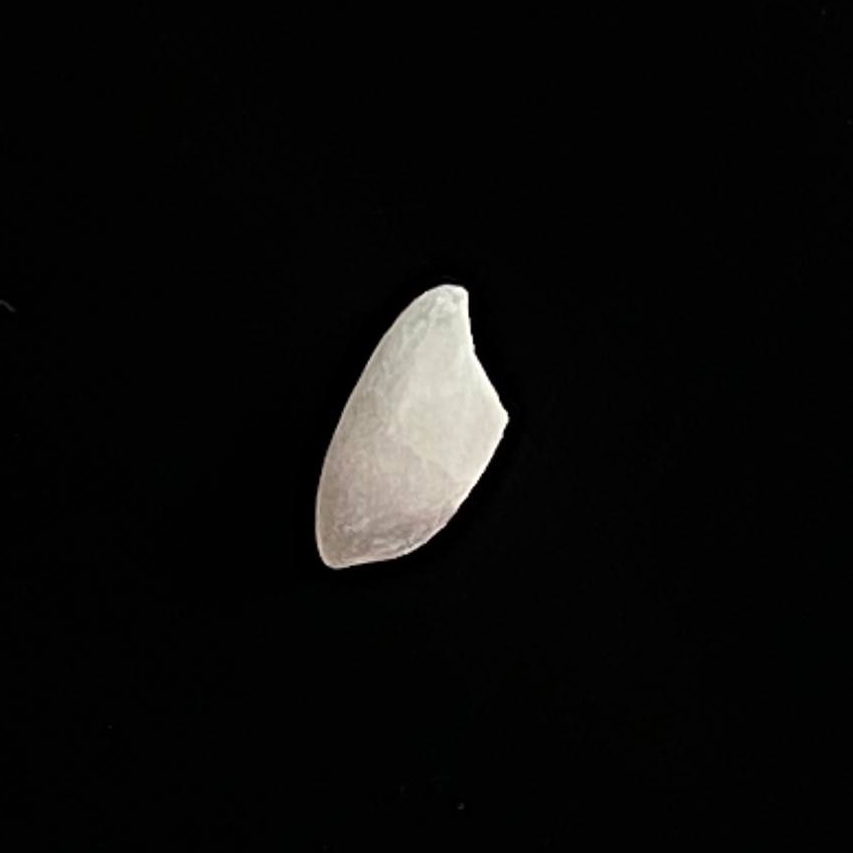
Rice variety: Chinigura_Polao